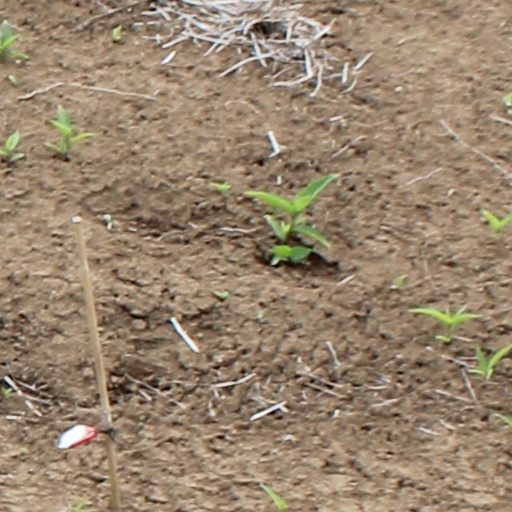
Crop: wheat